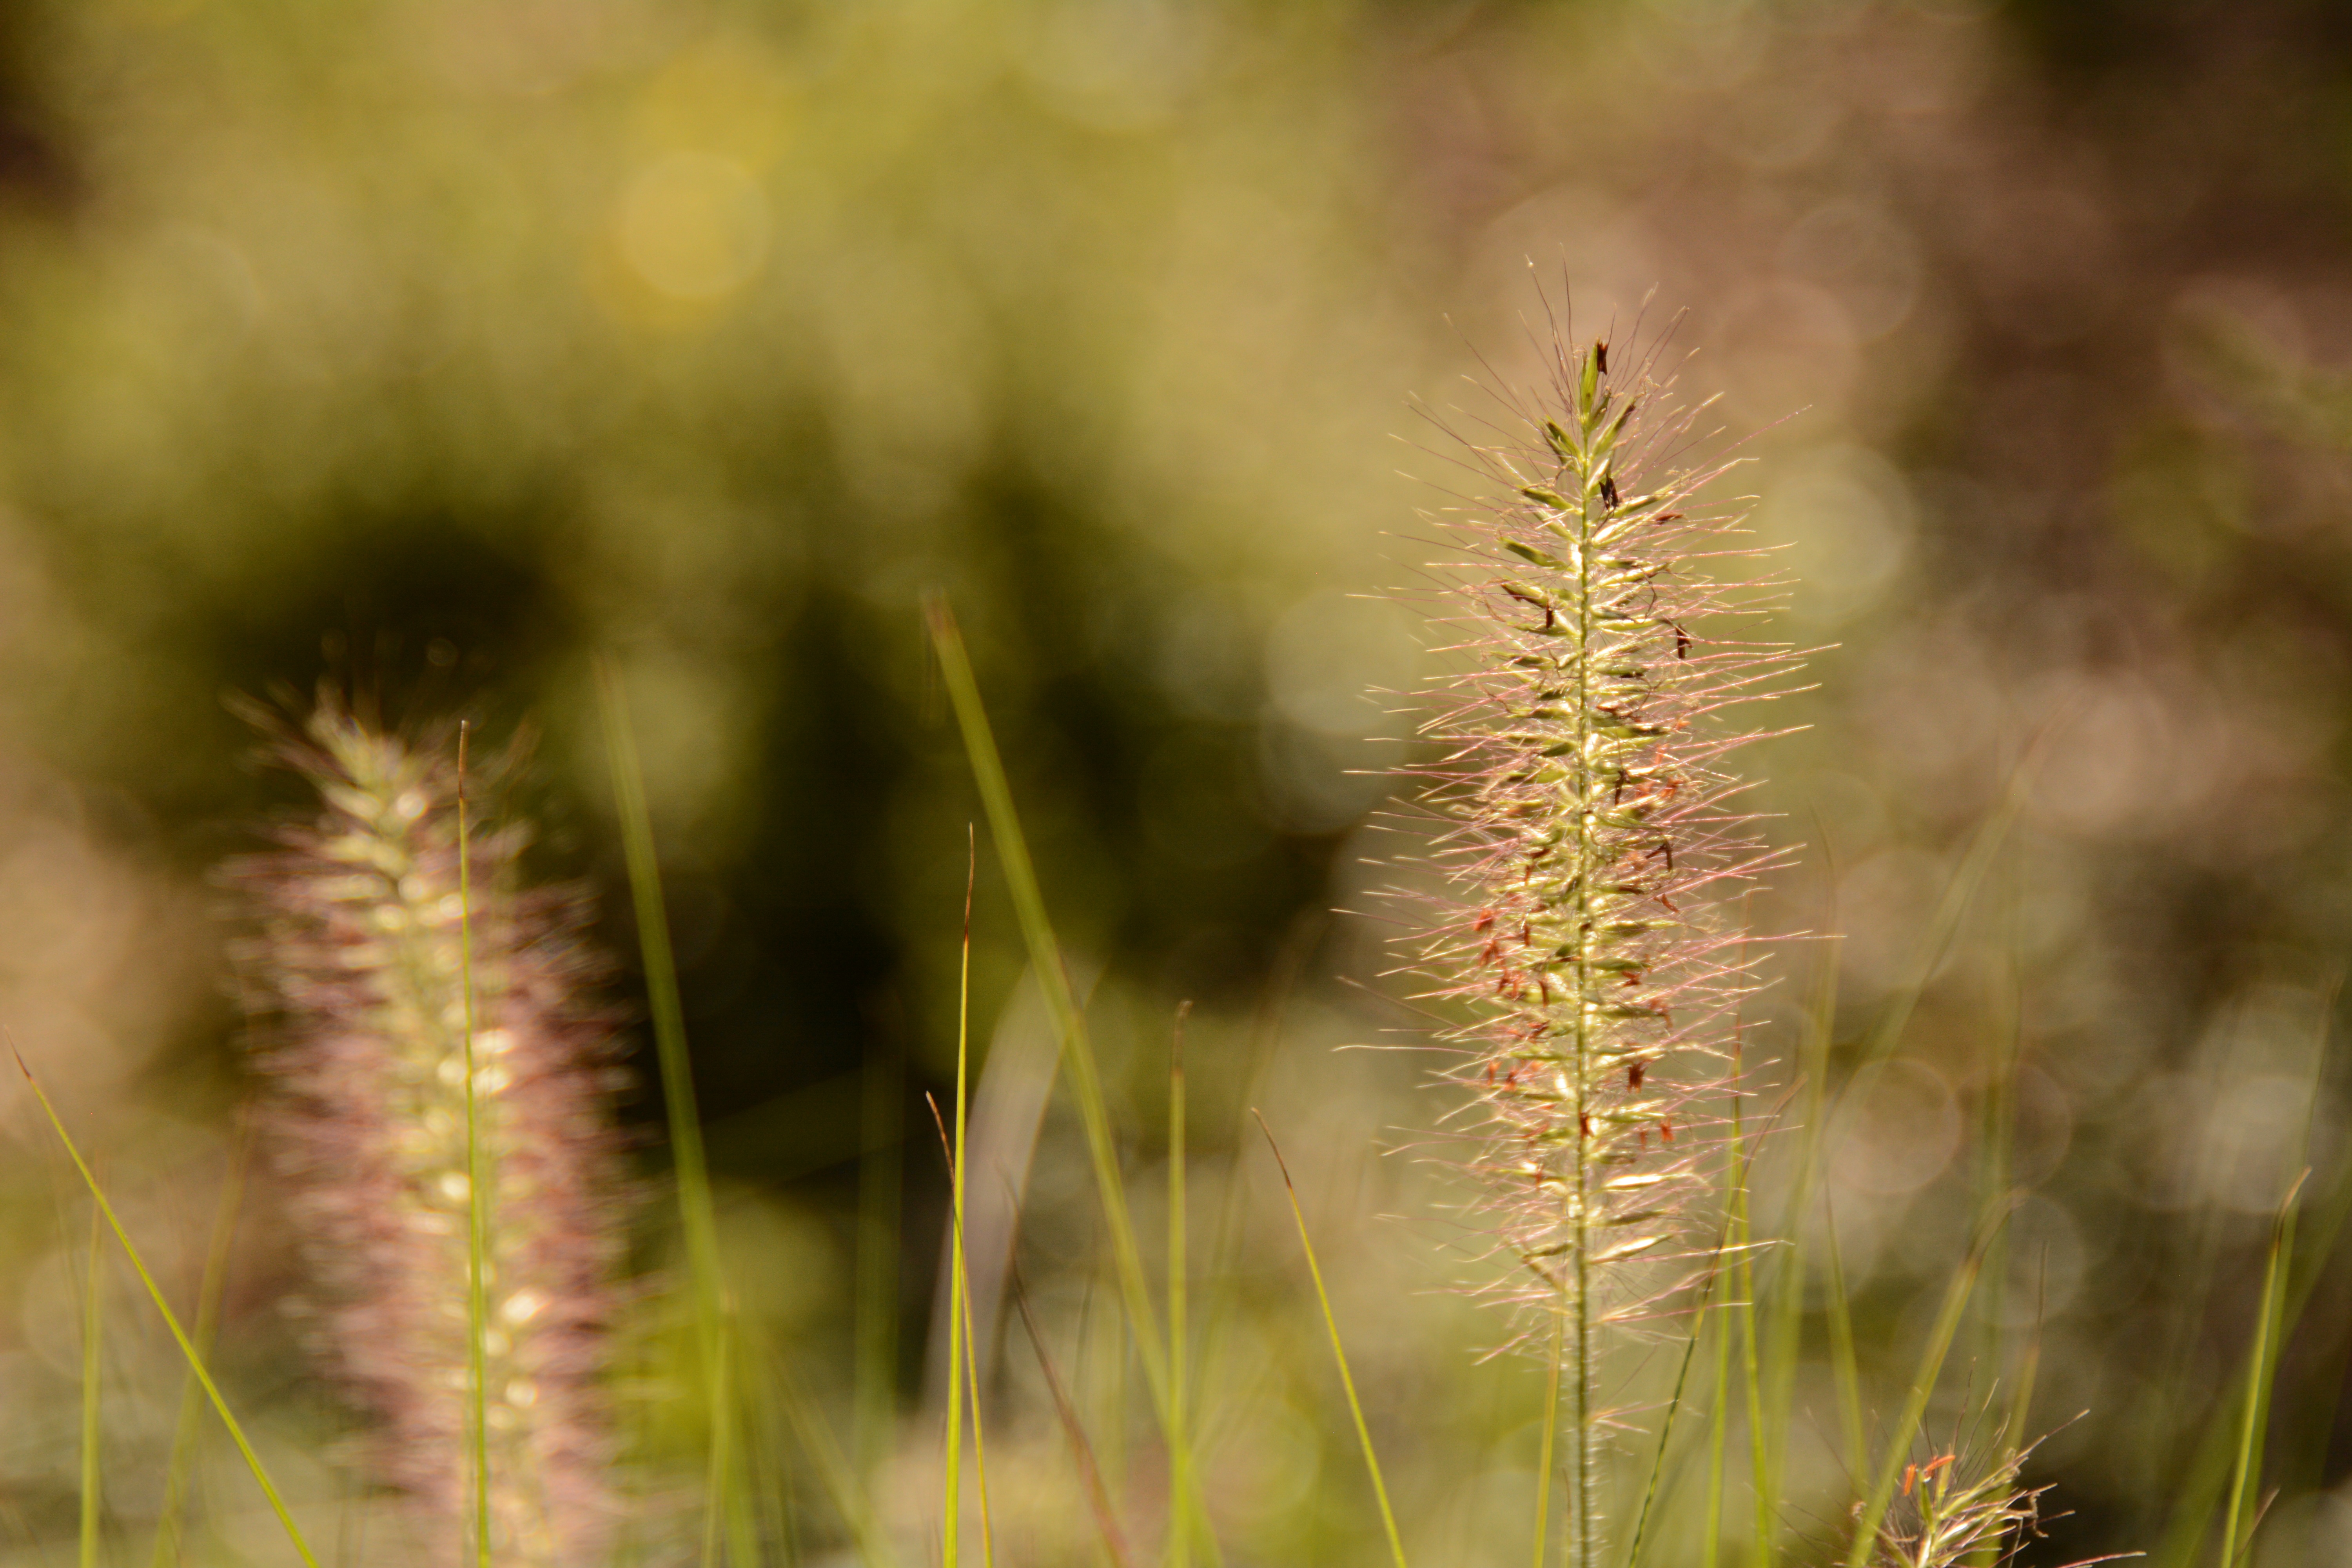
nature, grass, plant, field, lawn, meadow, prairie, flower, green, botany, flora, wildflower, close up, macro photography, flowering plant, grass family, plant stem, land plant, thorns spines and prickles